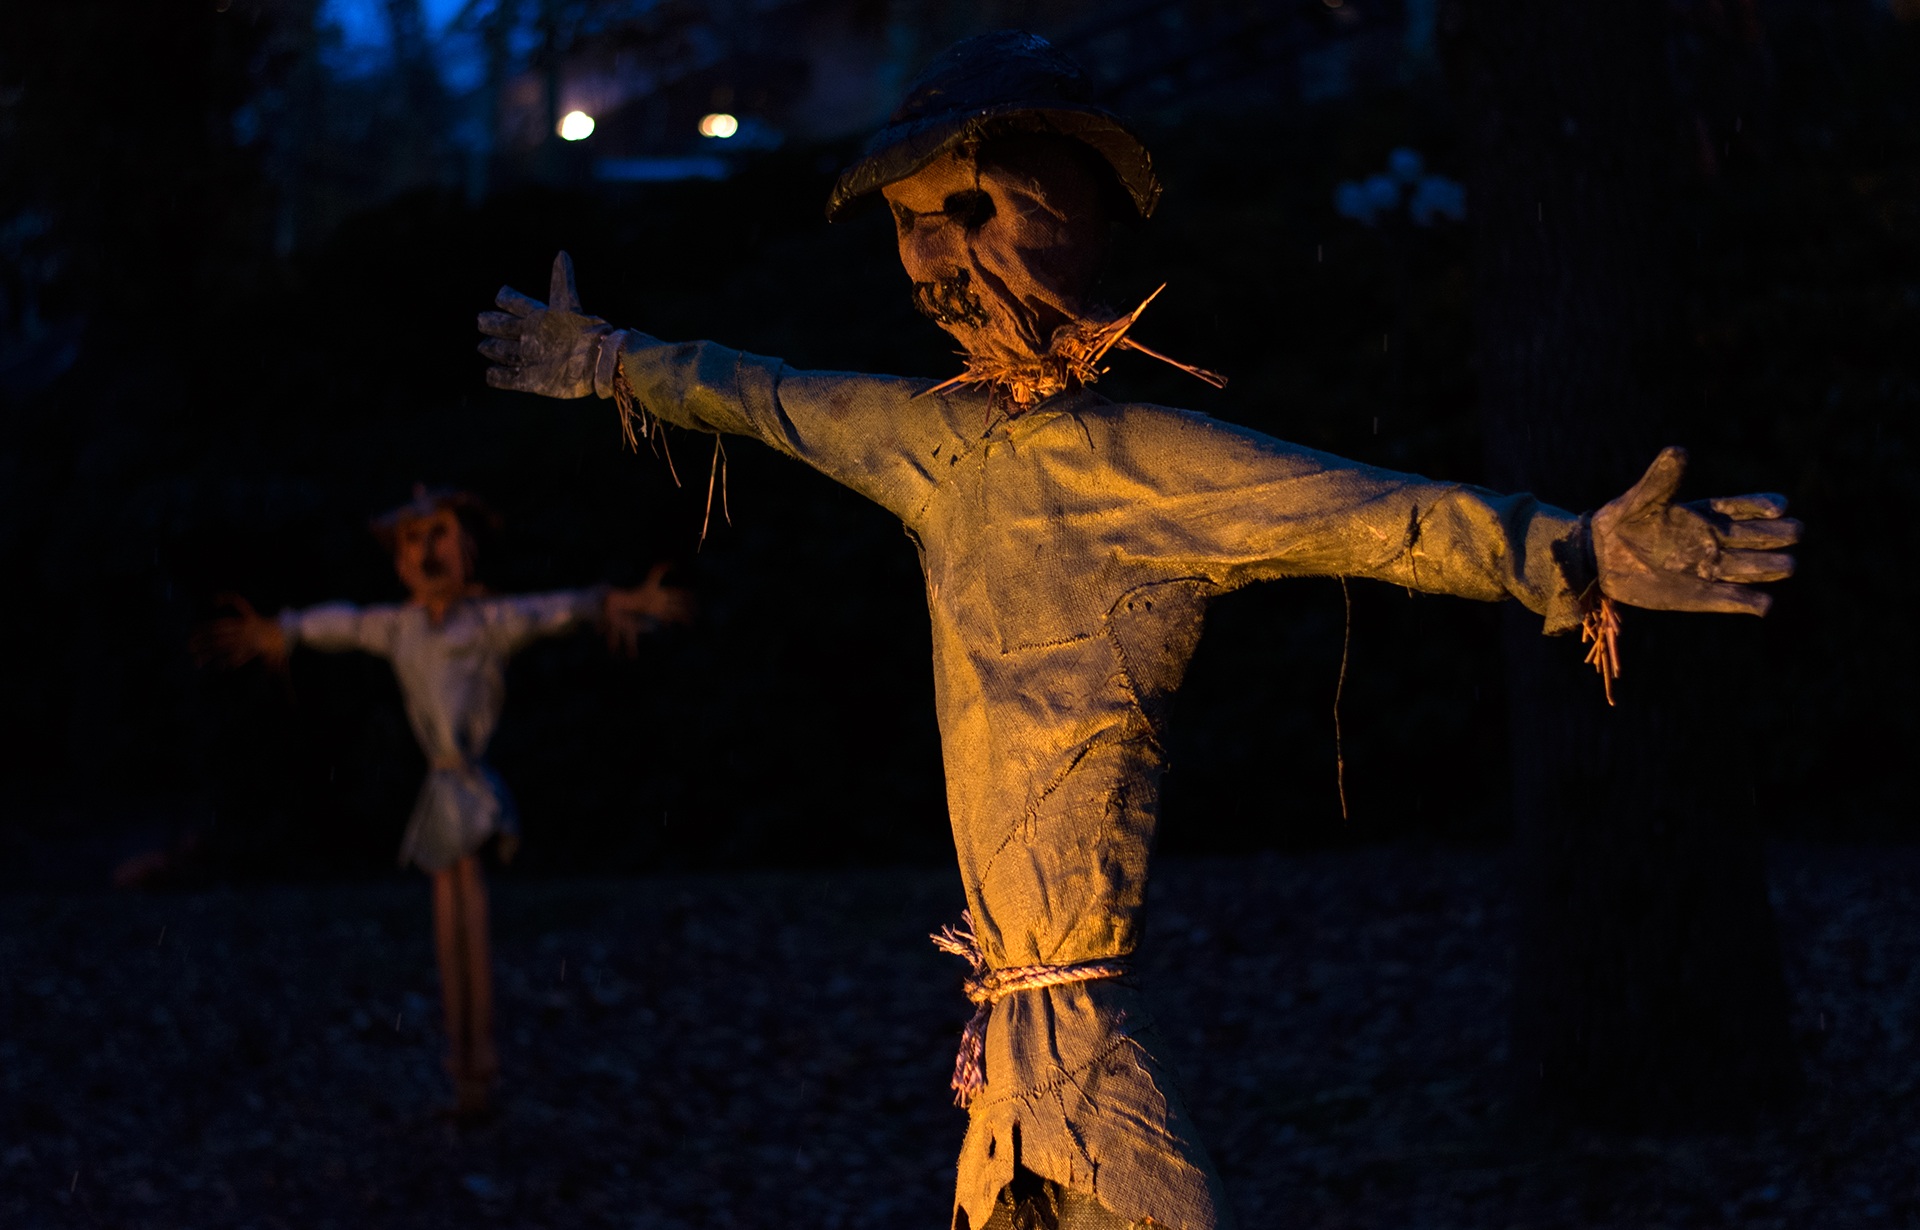
night, autumn, halloween, darkness, performance art, art, scarecrow, screenshot, mythology